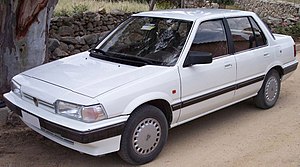
Rover 200-serie / Første generation 213−216
Rover 213 SE
Rover 200-serien var en lille mellemklassebil bygget i England mellem 1984 og 1999.